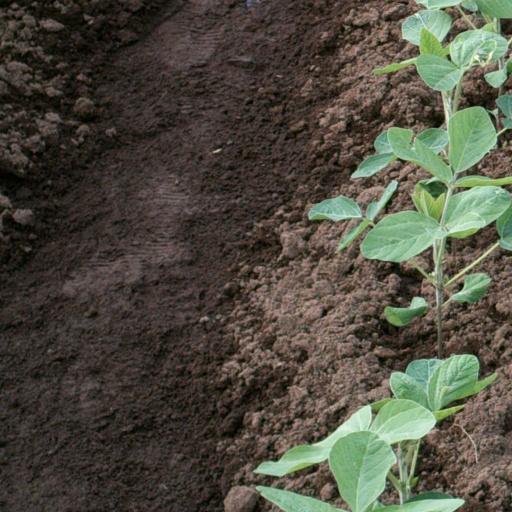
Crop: soybean